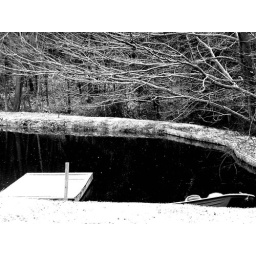
did this one in black and white - the snow really shows up against the black